Madonna fandom

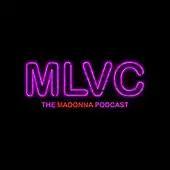
Podcast logo for MLVC: The Madonna Podcast

The first and only authorized fanzine by Madonna was reported to be "Like a Fanzine" (later called "Icon" after its third edition), founded in 1990. "MLC" (from her name Madonna Louise Ciccone), founded in 1987 became according to media reports, one of her best-covered fanzines. In her career, some other fanzines have been created, including "Dare Star" (previously "Madonna Magazine"), edited both in France and Spain, and also "Justify My Life". Her figure has seen fan fictions as well through Internet.